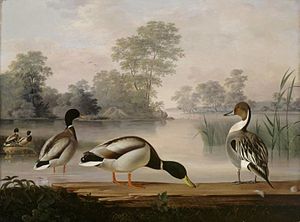
Magnus von Wright / Biografi
Ænder
Magnus von Wright var en finlandssvensk maler og ornitolog, som var særligt kendt for sine illustrationer af fugle. Han malede også landskabsmalerier.